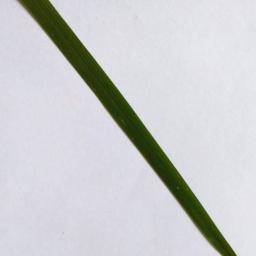
Label: Rice___Healthy